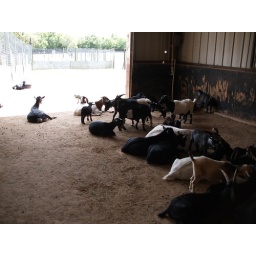
Alvin Texas bayou wildlife park animals and birds run or Roam freely in a natural habitat 2008 Zoo